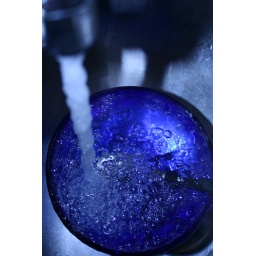
faucet in kitchen sink with breakfast bowl. shutter speed 1/200